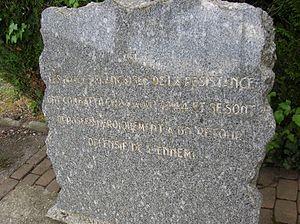
monument aux morts, à Champrondet, pour la Bataille de Gières en août 1944. Gières, Isère, France.
Gières est une commune française située dans le département de l'Isère, le Dauphiné en région Auvergne-Rhône-Alpes.